Temple, London

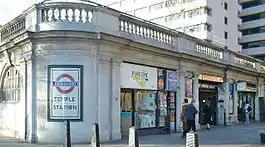
Temple tube station

Temple gives its name to Temple tube station, served by the District and Circle lines, which is immediately southwest, between Temple Place and the Victoria Embankment. There is also a Temple Pier on the Victoria Embankment, near the Tube station immediately west of the Westminster-City of London boundary; HMS "Wellington" is permanently moored there. The Wilfred barge was moored here until its sinking during Storm Henk in January 2024.